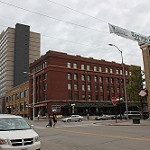
Label: buildings